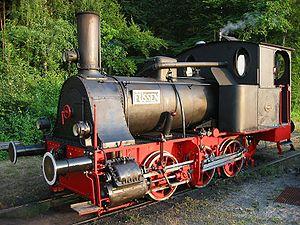
Le musée ferroviaire de Bavière est situé dans le dépôt-hangar à locomotives de la gare de Nördlingen en Bavière. Il existe depuis 1985 et présente plus d'une centaine de pièces originales.